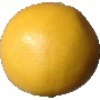
Label: Grapefruit White 1